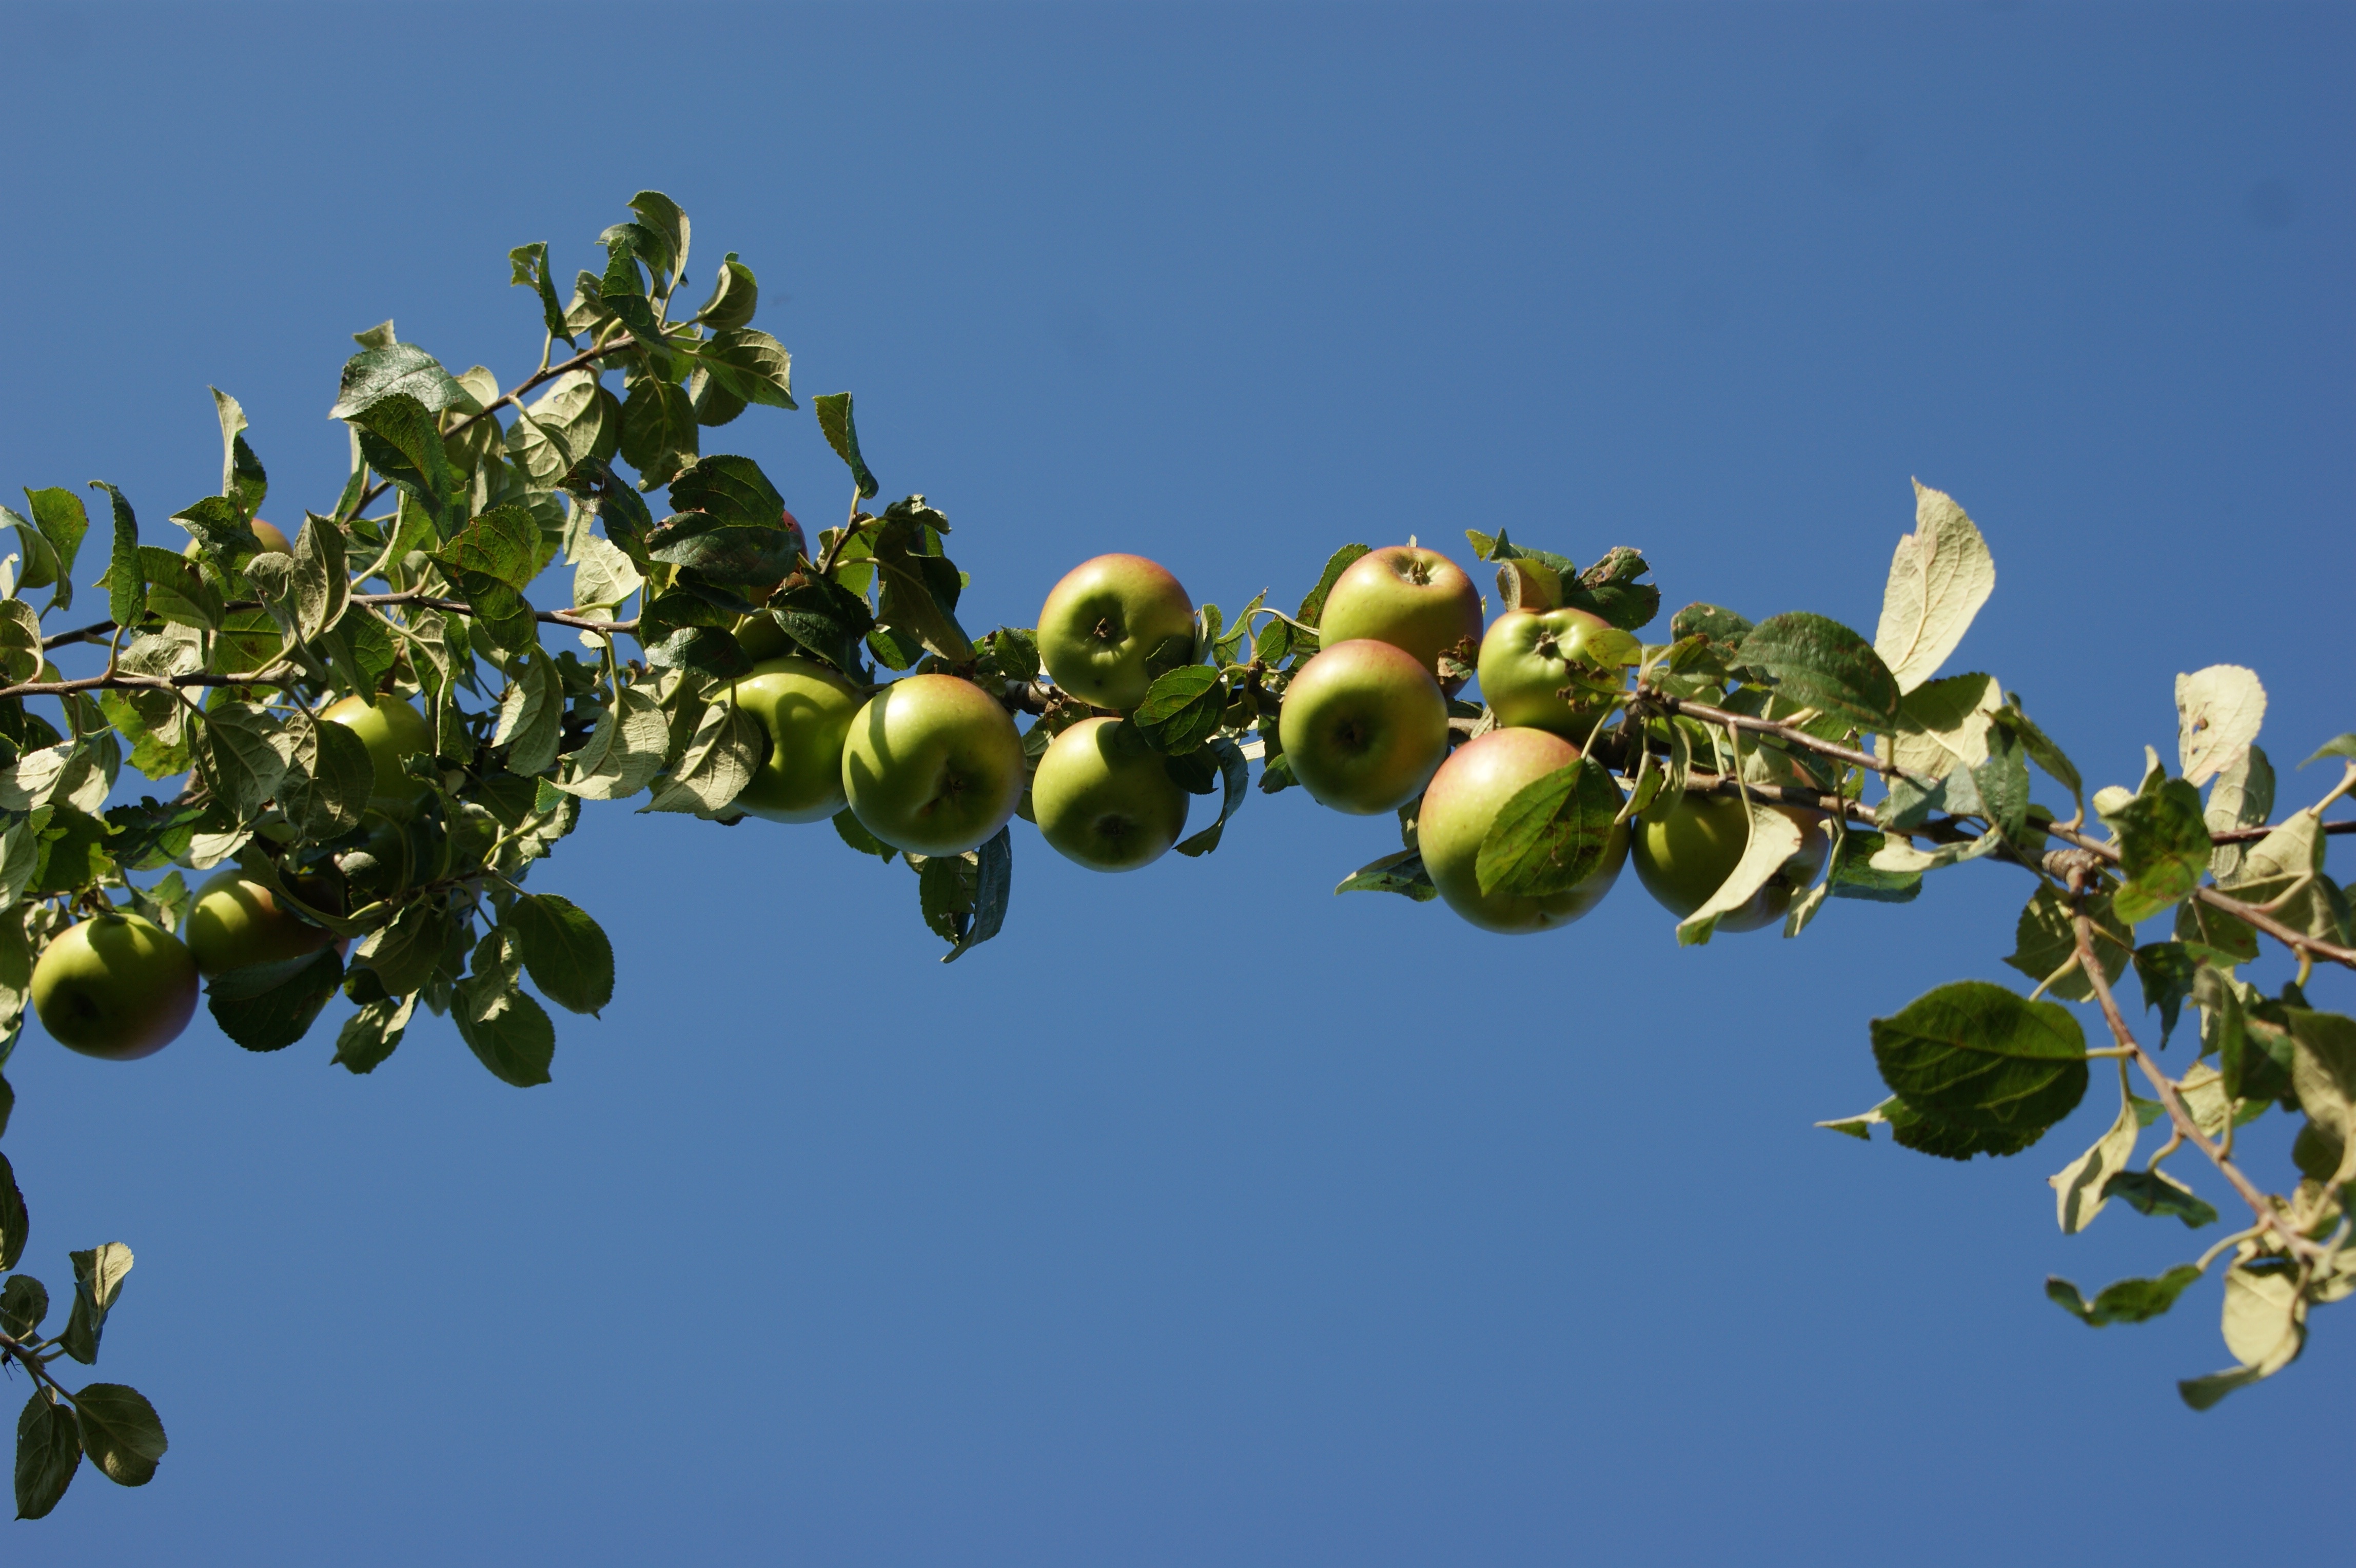
apple, tree, branch, blossom, plant, sky, fruit, berry, leaf, flower, food, green, produce, evergreen, garden, healthy, flora, leaves, shrub, top, frisch, apple tree, flowering plant, ungeerntet, land plant